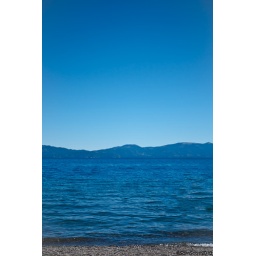
Amazing blue tones in the lake and mountains.